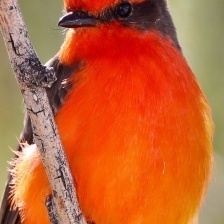
Species: VERMILION FLYCATHER
Scientific name: PYROCEPHALUS OBSCURUS